Mehmet Topuz

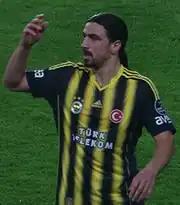
Topuz with Fenerbahçe

Mehmet Topuz (born 7 September 1983) is a Turkish former professional footballer who played as a midfielder or right-back for Kayserispor and Fenerbahçe.